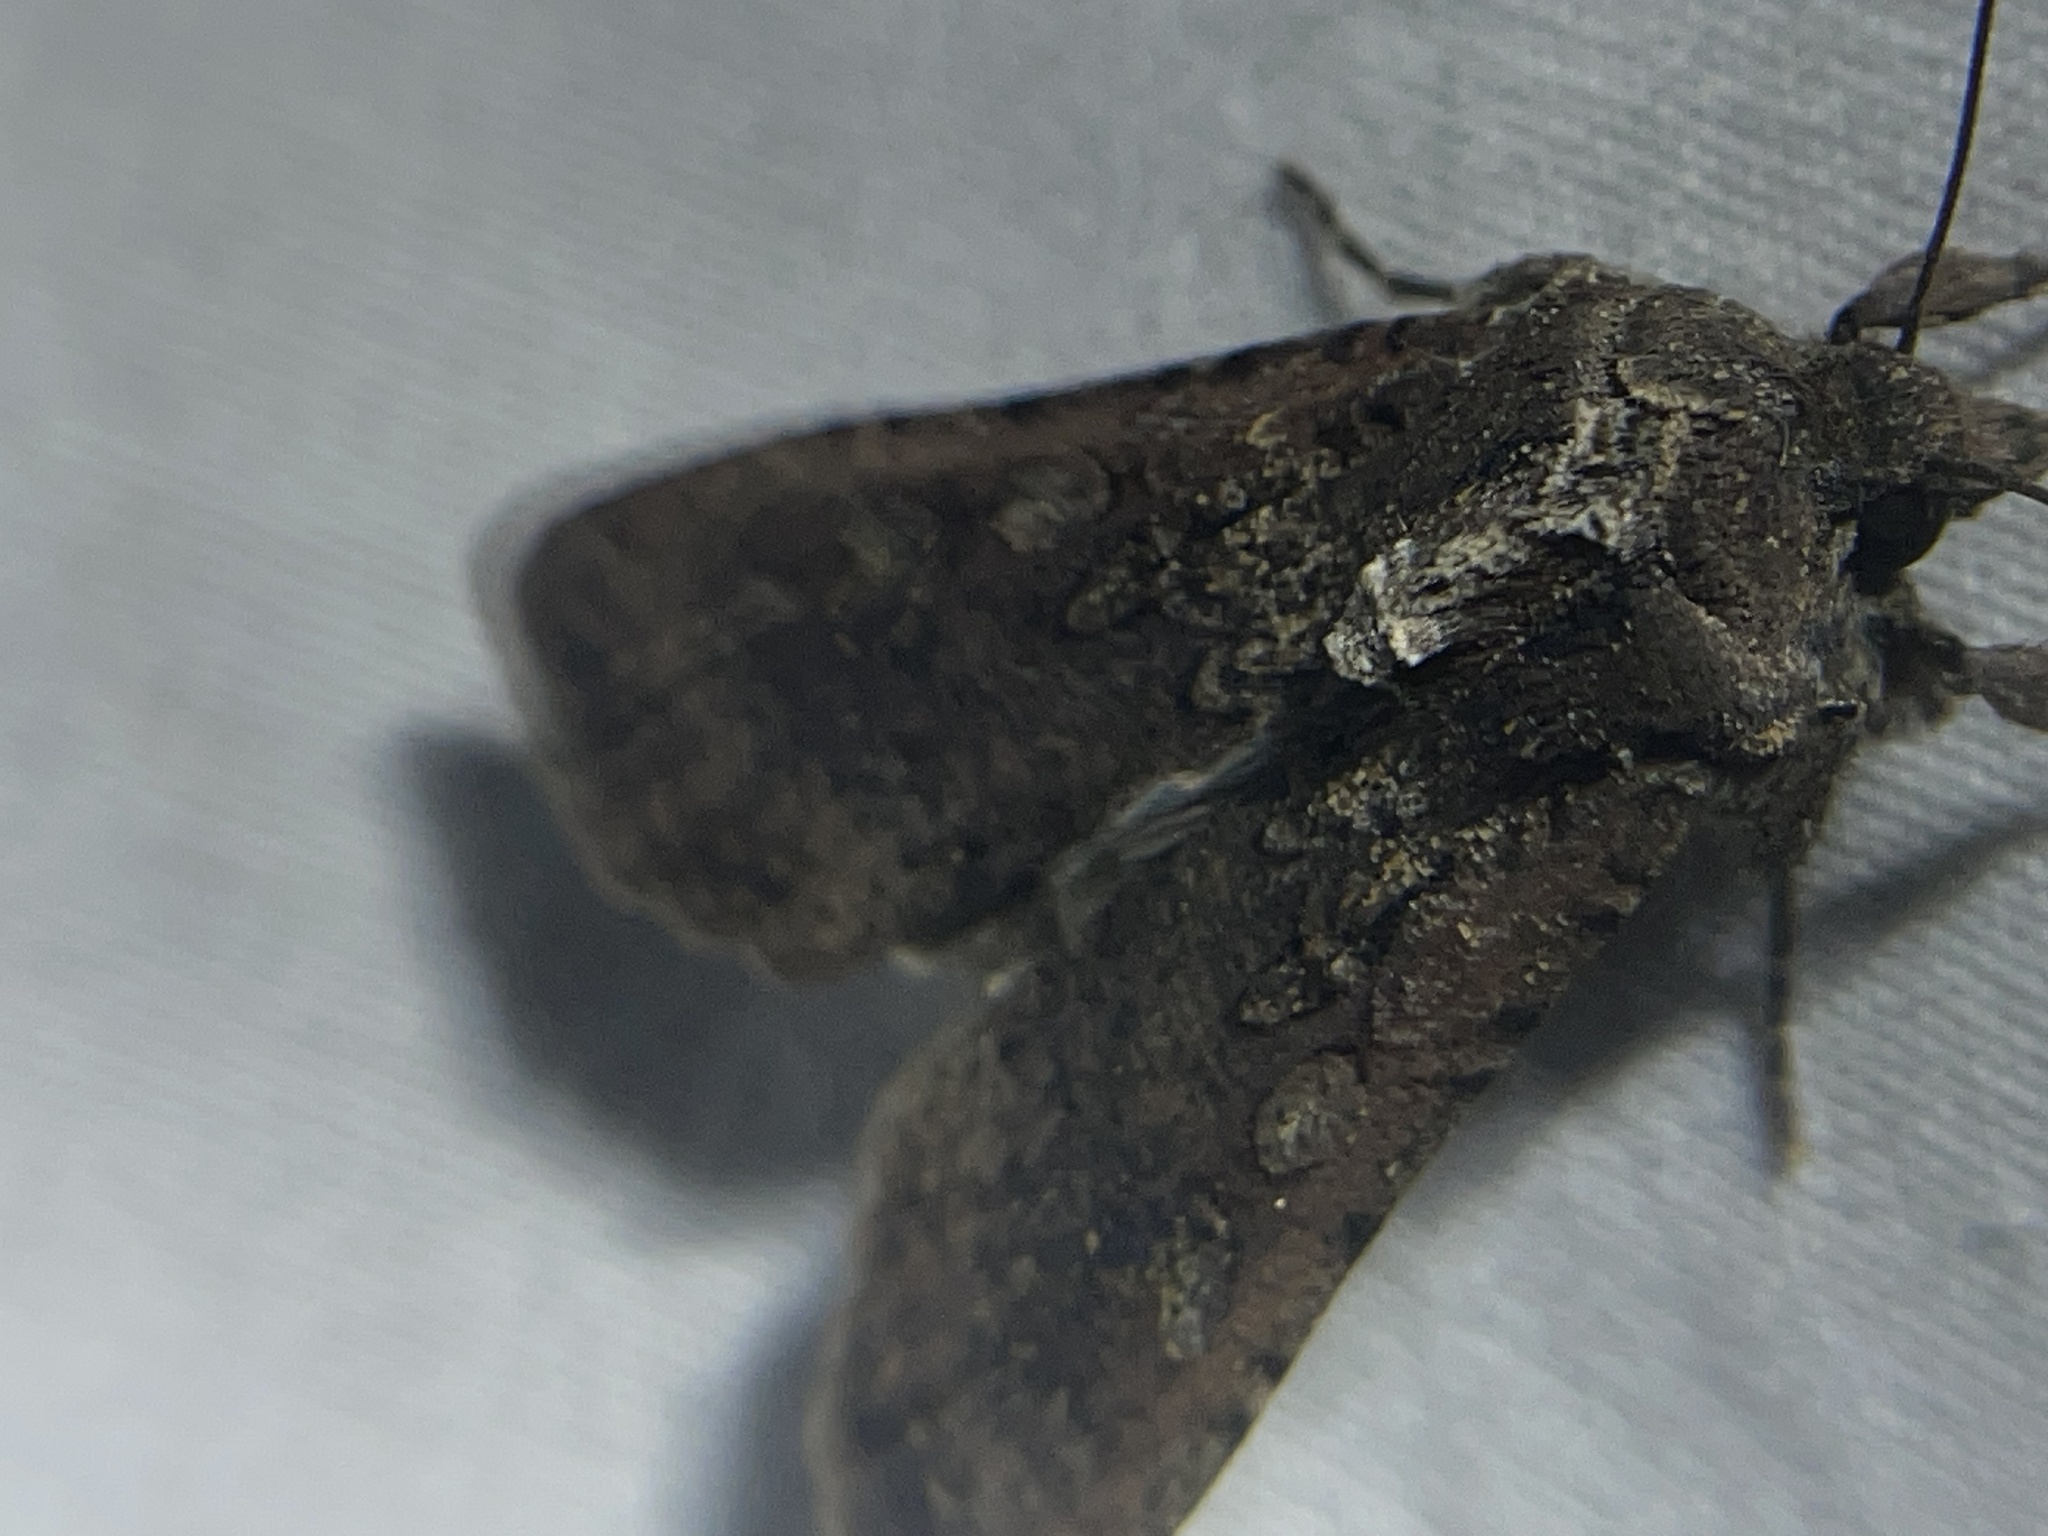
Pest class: cutworms